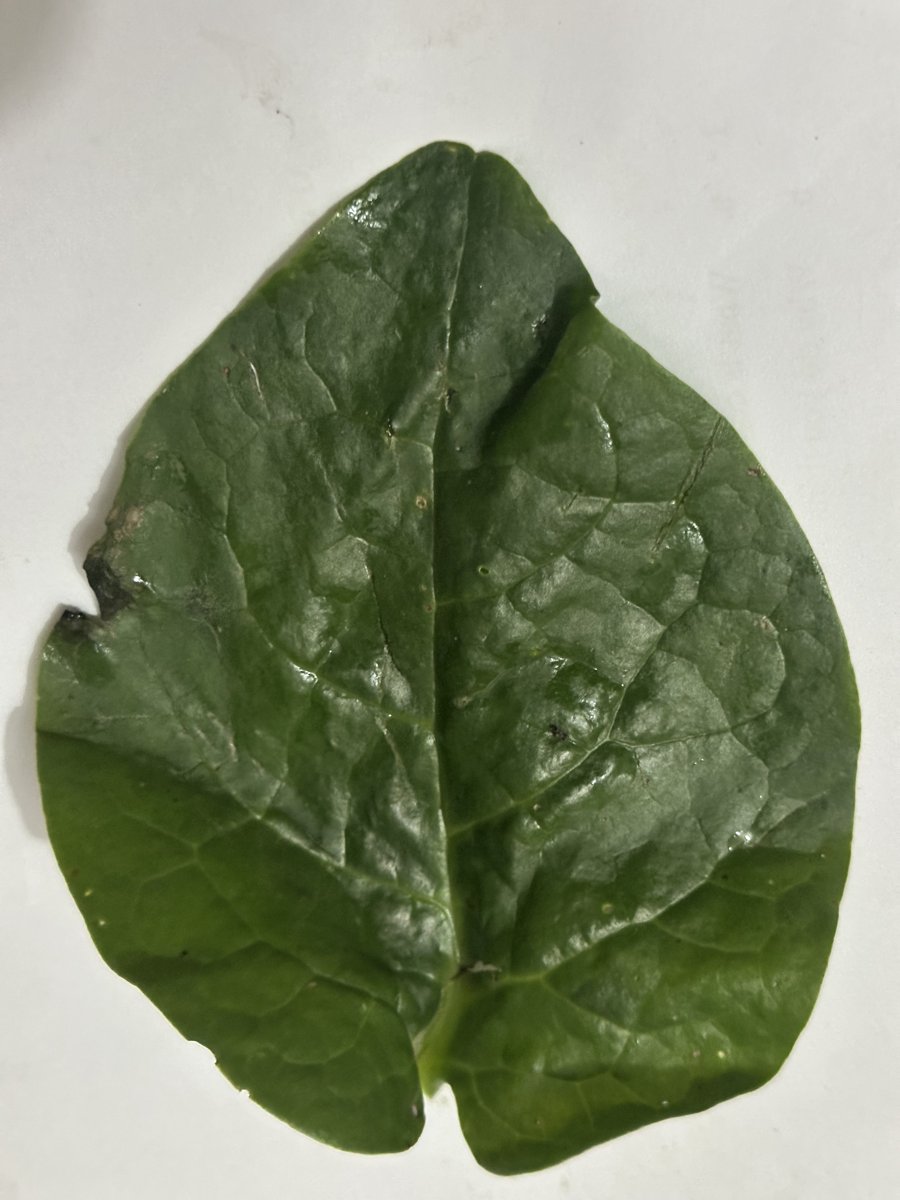
Label: Pest-Damage